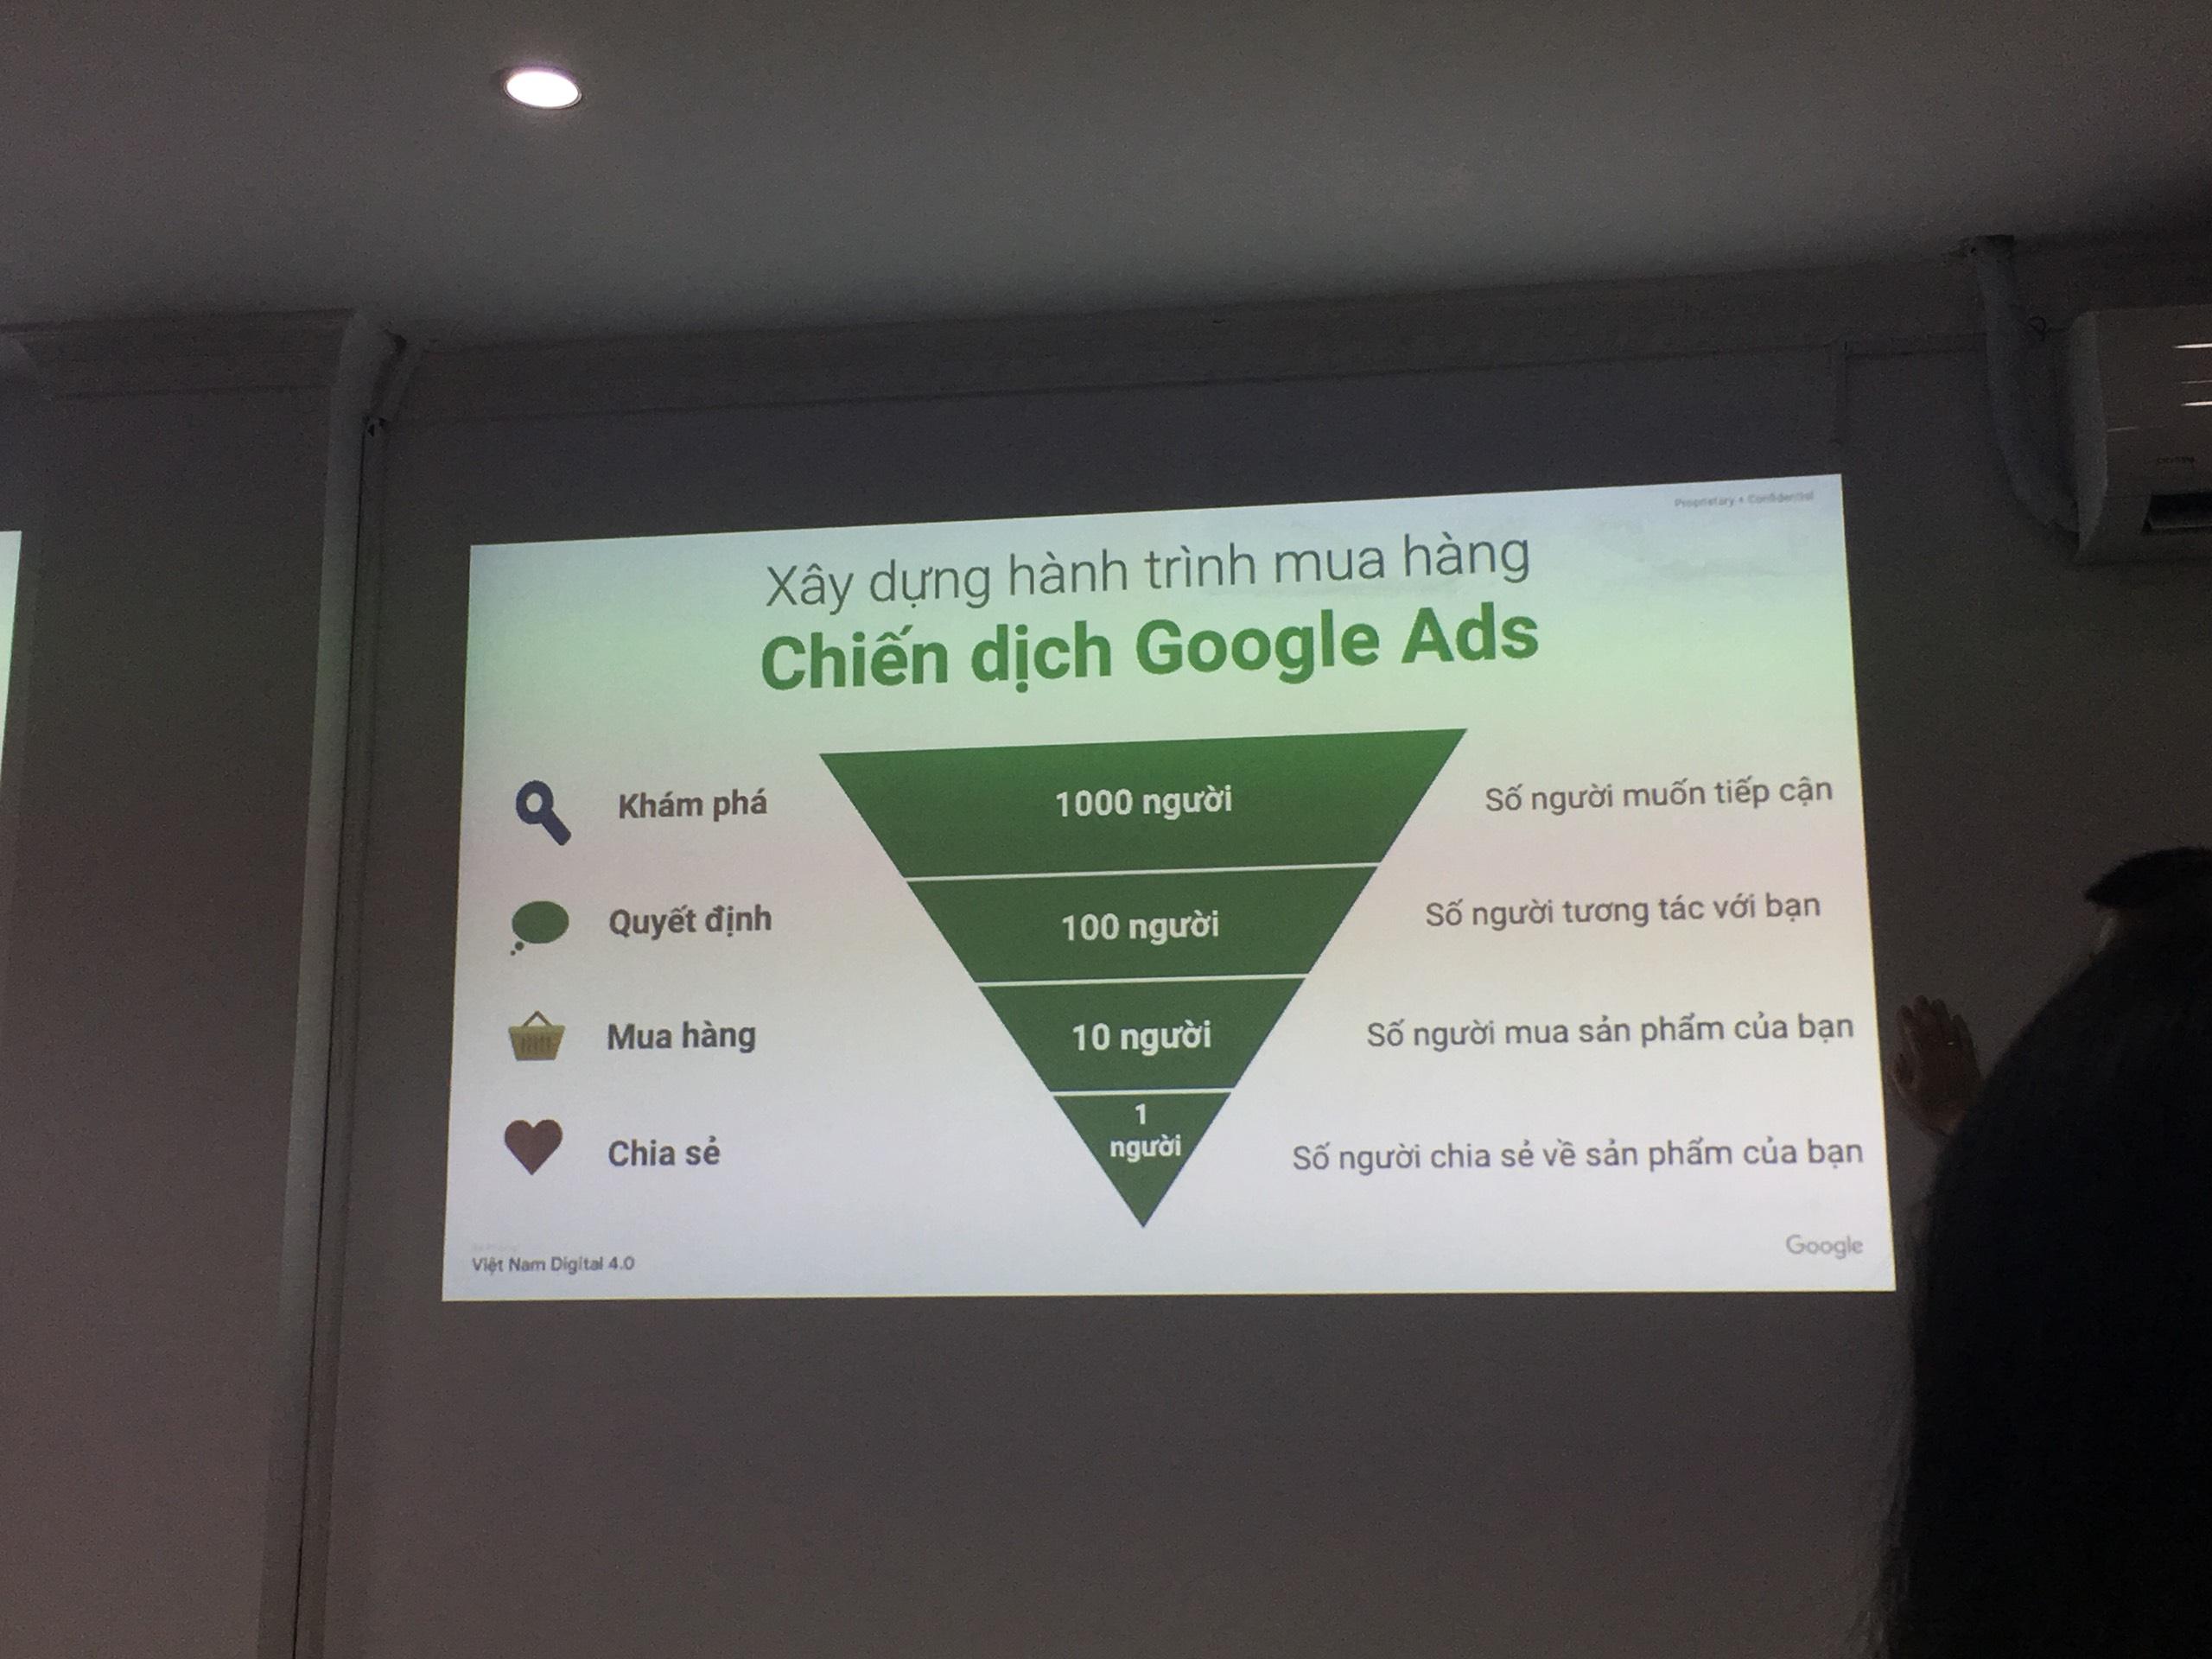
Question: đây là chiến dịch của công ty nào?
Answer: của google